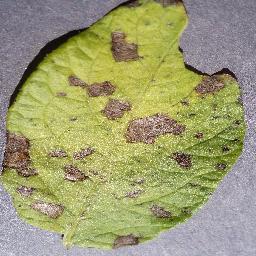
Label: Potato___Early_blight